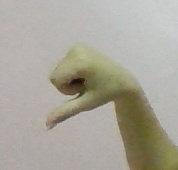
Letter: waw